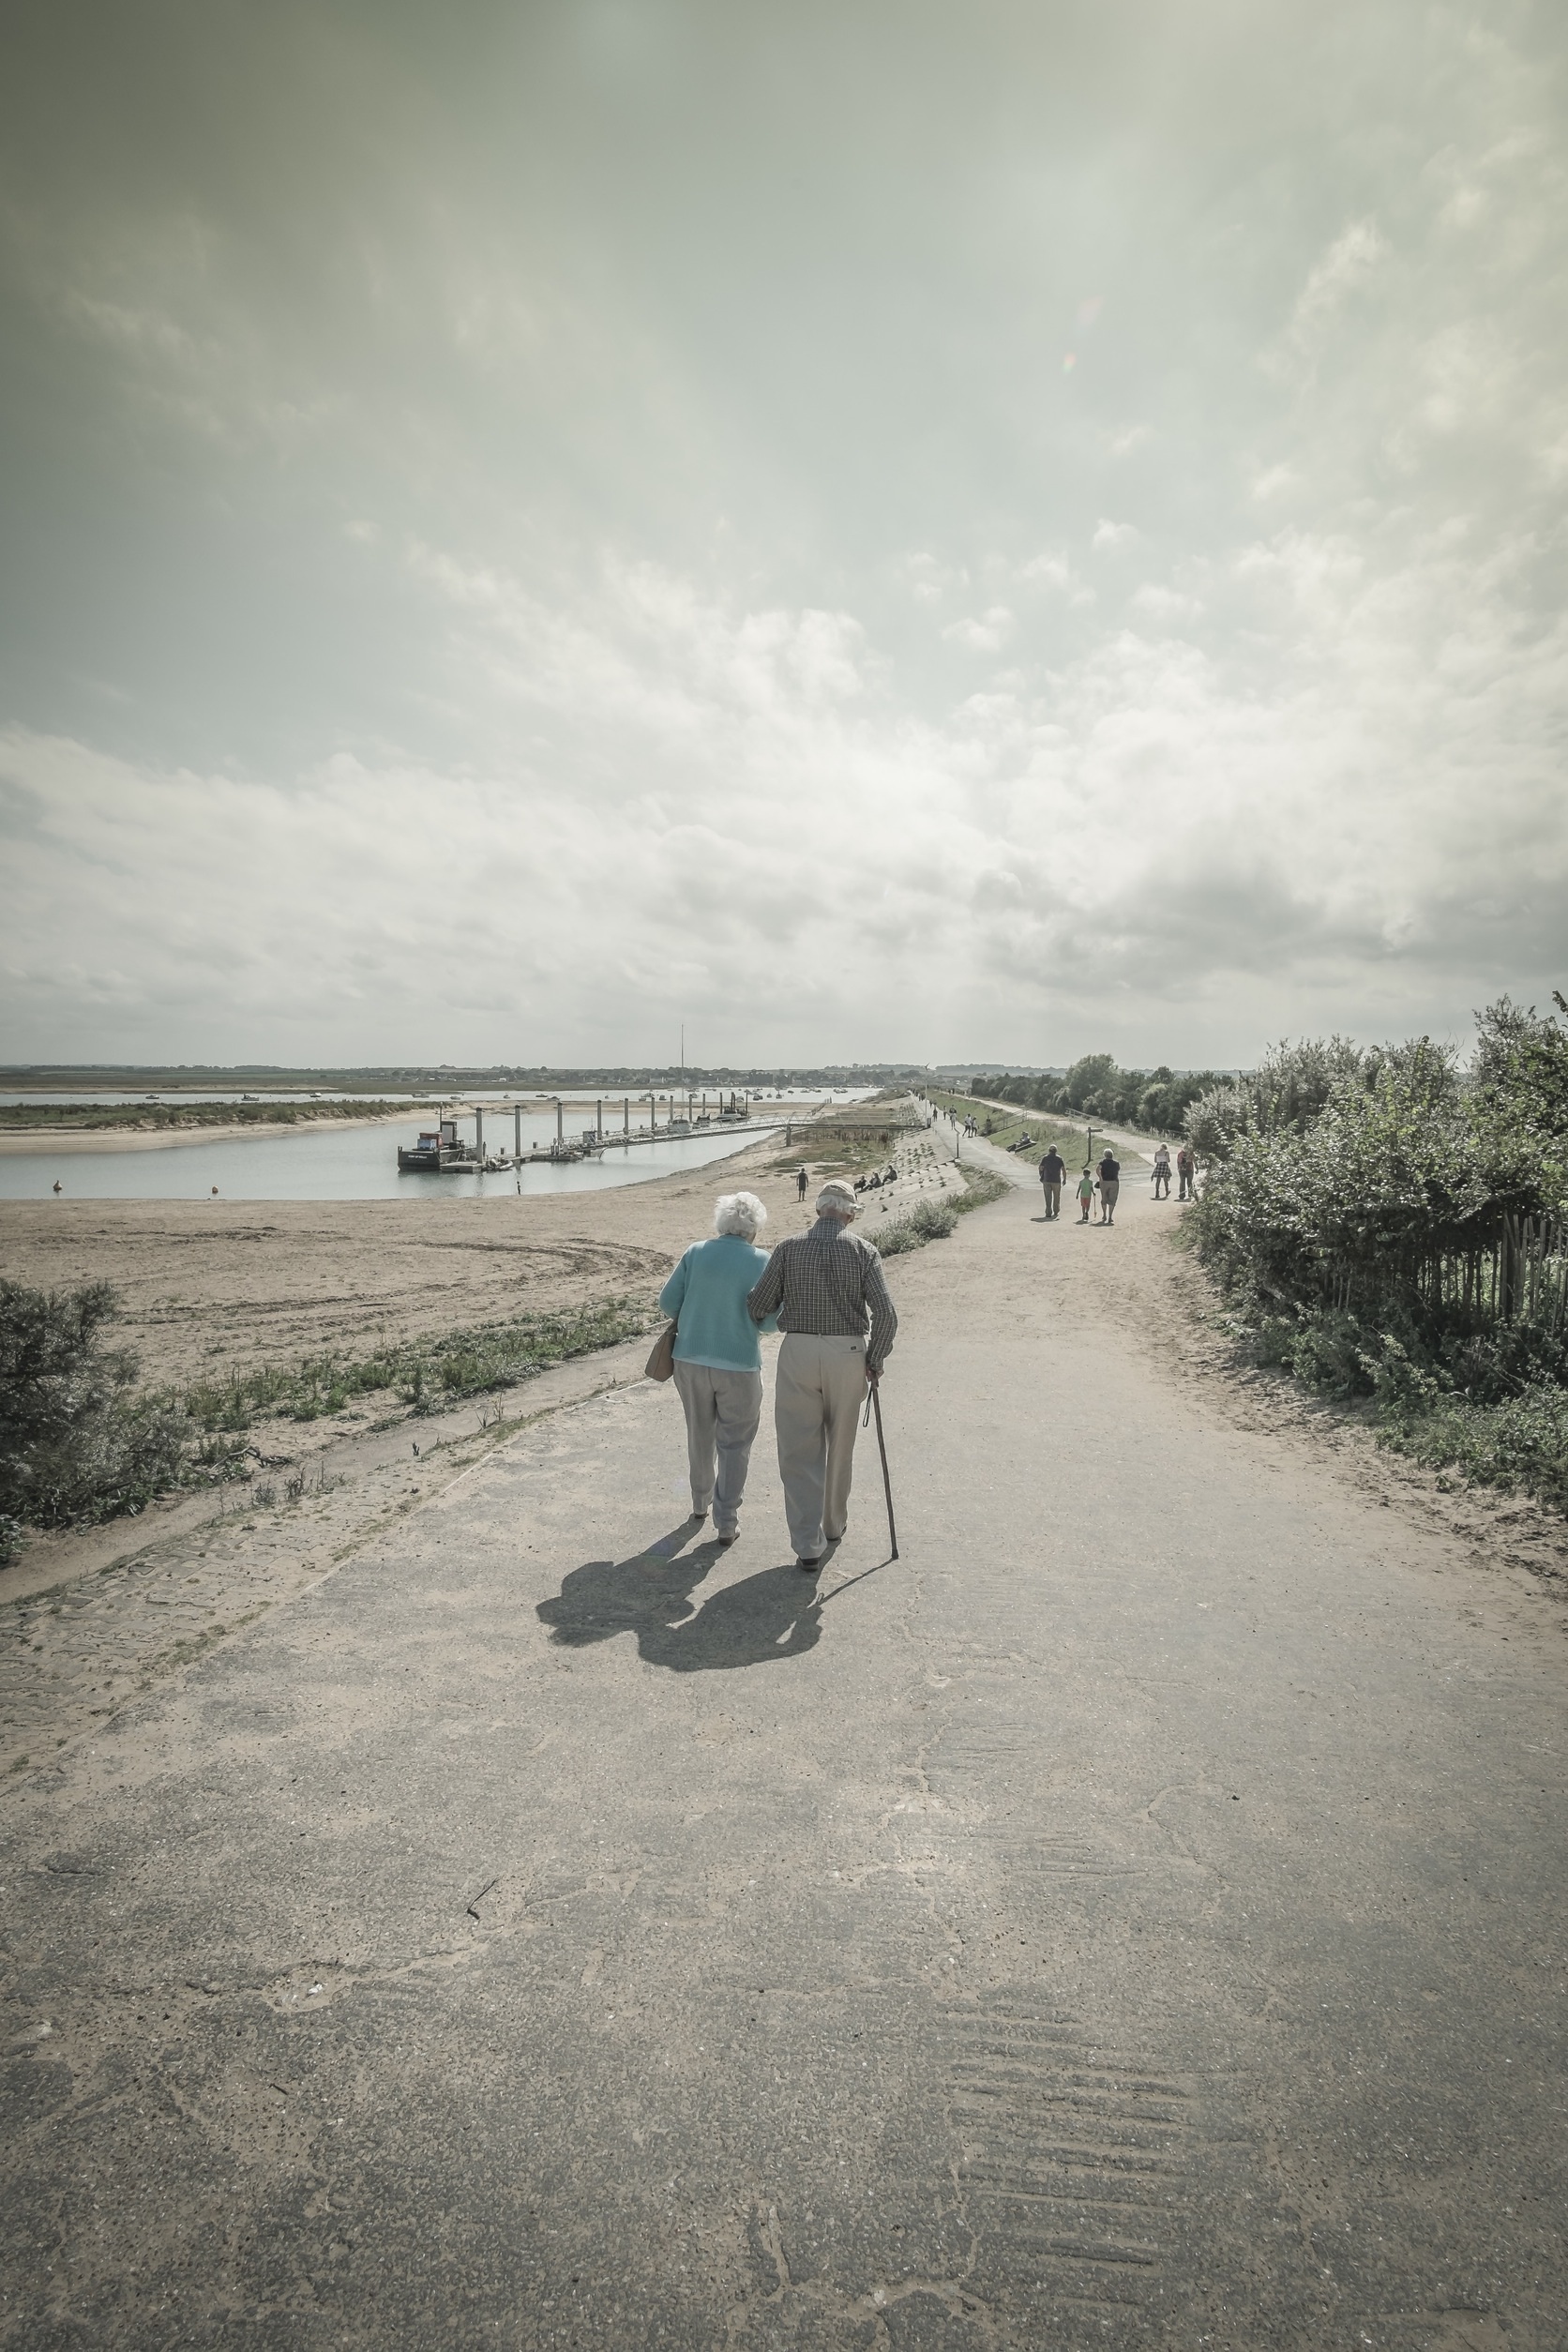
beach, sea, coast, water, path, sand, ocean, horizon, walking, cloud, people, sunshine, sunlight, morning, shore, wave, old, love, couple, sunny, photograph, cane, elderly